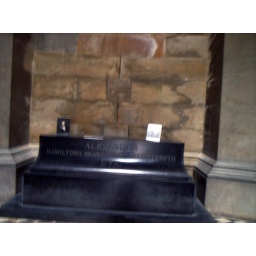
plinth built of solid black marble, upon which once sat an Egyptian sarcophagus on the lid of which was the representation of an Egyptian princess